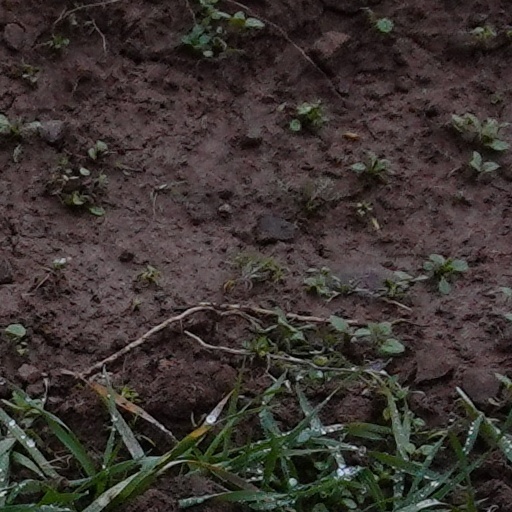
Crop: wheat